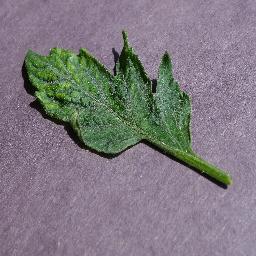
Label: Tomato___Tomato_mosaic_virus